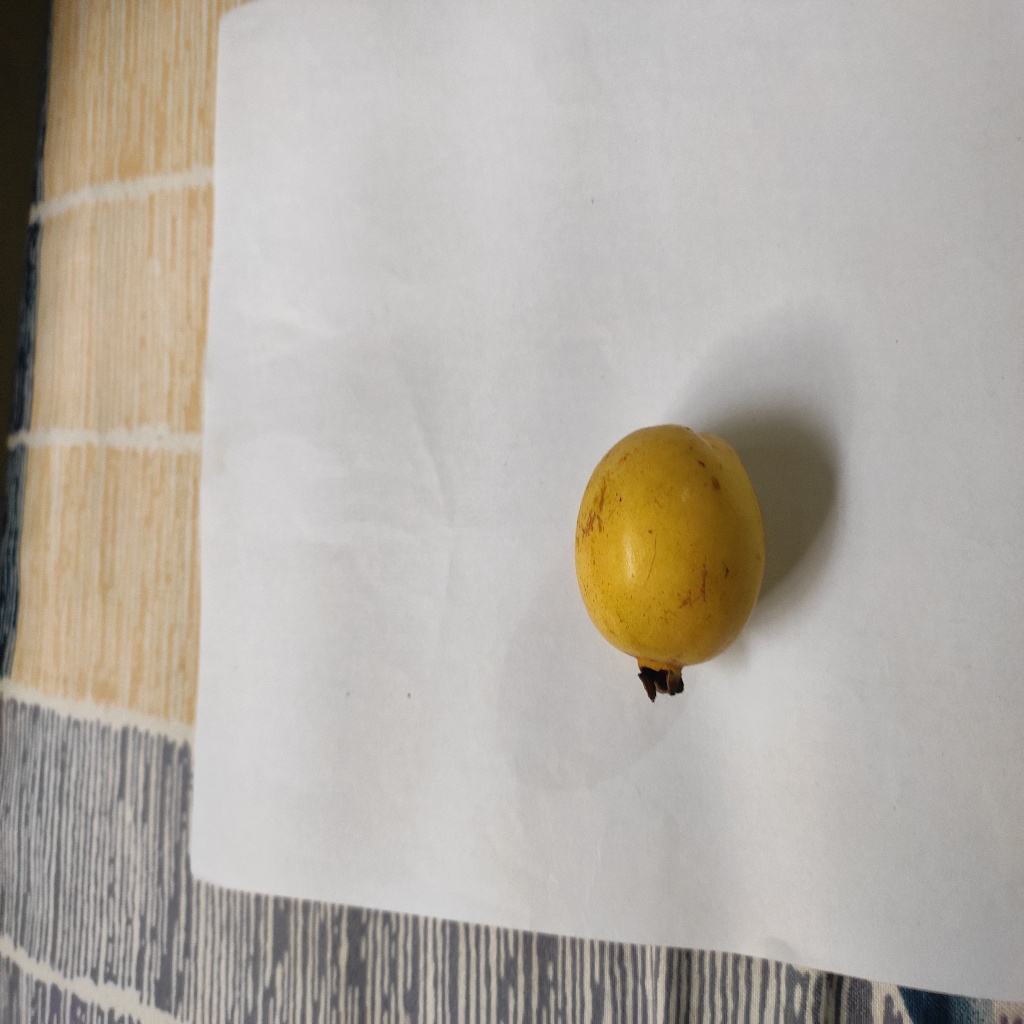
Crop: guava
Quality class: Class_A